Tracy Drain

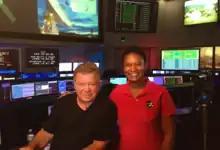
Actor and space tourist astronaut William Shatner with Drain at the Jet Propulsion Laboratory.

Tracy Drain is involved with a range of activities to communicate her enthusiasm for engineering with the public. She is an Exchange Consultant for the National Academy of Sciences, a program that connects the entertainment industry with scientists and engineers to create accurate science in both film and TV. Drain was a Jury Member for the 2017 Sundance Festival. She has spoken about women in film and engineering alongside Diane Kruger at the Sloan Film Summit. She takes every opportunity to encourage girls and young people into STEM careers. Drain was involved with the promotion of the 2016 20th Century Fox film "Hidden Figures", in a series of films entitled "Hidden Figures, Modern Figures", and took part in several panel discussions. In 2017 Drain gave a TEDx talk at the ArtCentre College of Design, "Beauty of the Fall".